Alaska North Slope basin

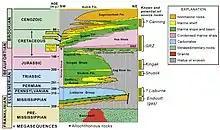
Stratigraphic Column of the Alaska North Slope

The Ellesmerian Sequence was deposited from the Mississippian to Triassic. Carbonate and shallow marine deposits accumulated on a southern facing passive margin. The Ellesmerian sequence thickens towards the south into the Colville Trough and west into the Hannah Trough, located in the Chukchi Sea. The Ellesmerian sequence hosts important reservoir and source rock units that are exploited throughout the region for hydrocarbons. The Lisburne Group is a carbonate dominated formation that has great reservoir potential as well as possible sourcing layers. The most important and actively producing formation is the Sadlerochit. It is a sandstone dominated reservoir that the Prudhoe Bay field gets the most hydrocarbon production from.